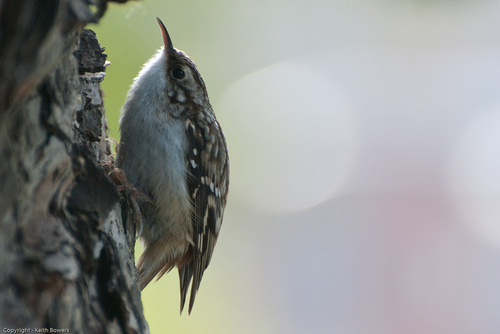
this bird has a white belly and breast with brown crown and superciliary.
this bird is small and short with a large, sharp beak
this is a bird with a white belly and breast and a black back and beak.
this bird is brown with white on its chest and has a long, pointy beak.
a bird with a white belly and the rest being a mix of brown, black, and white layers.
this bird is white with brown and has a long, pointy beak.
a small bird with a point, curved bill and a speckled brown coloration on its back and wings.
this particular bird has a belly that is gray and has black patches
this bird has wings that are brown and has a white bellya miniature-sized bird with a sharp pointed bill, a white fluffy belly, and speckled white, black, and green wing secondaries.
Species: Brown Creeper